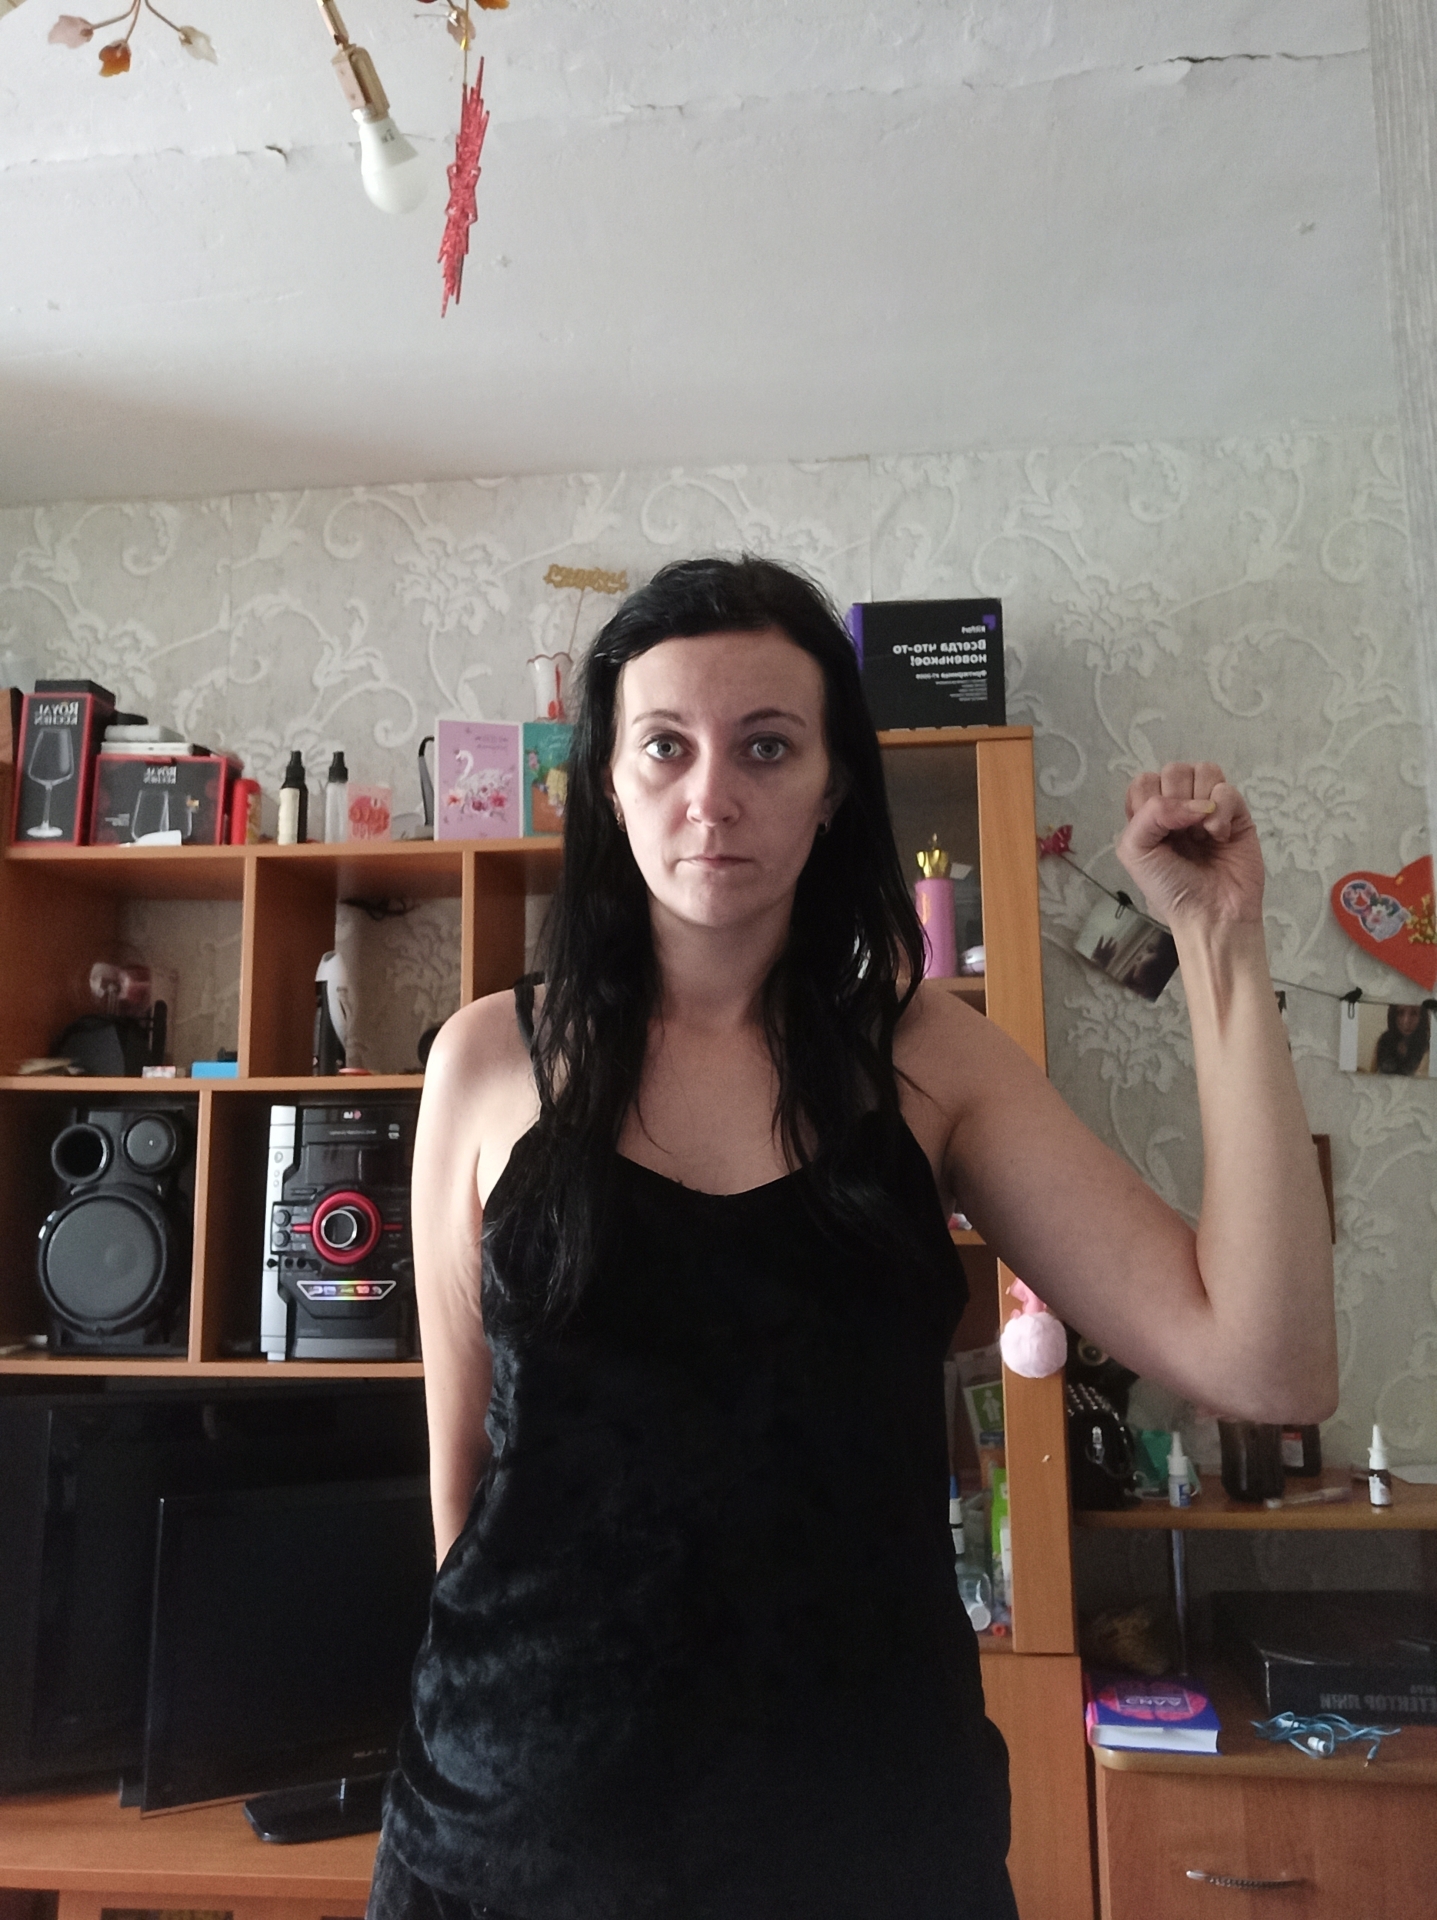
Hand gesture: fist